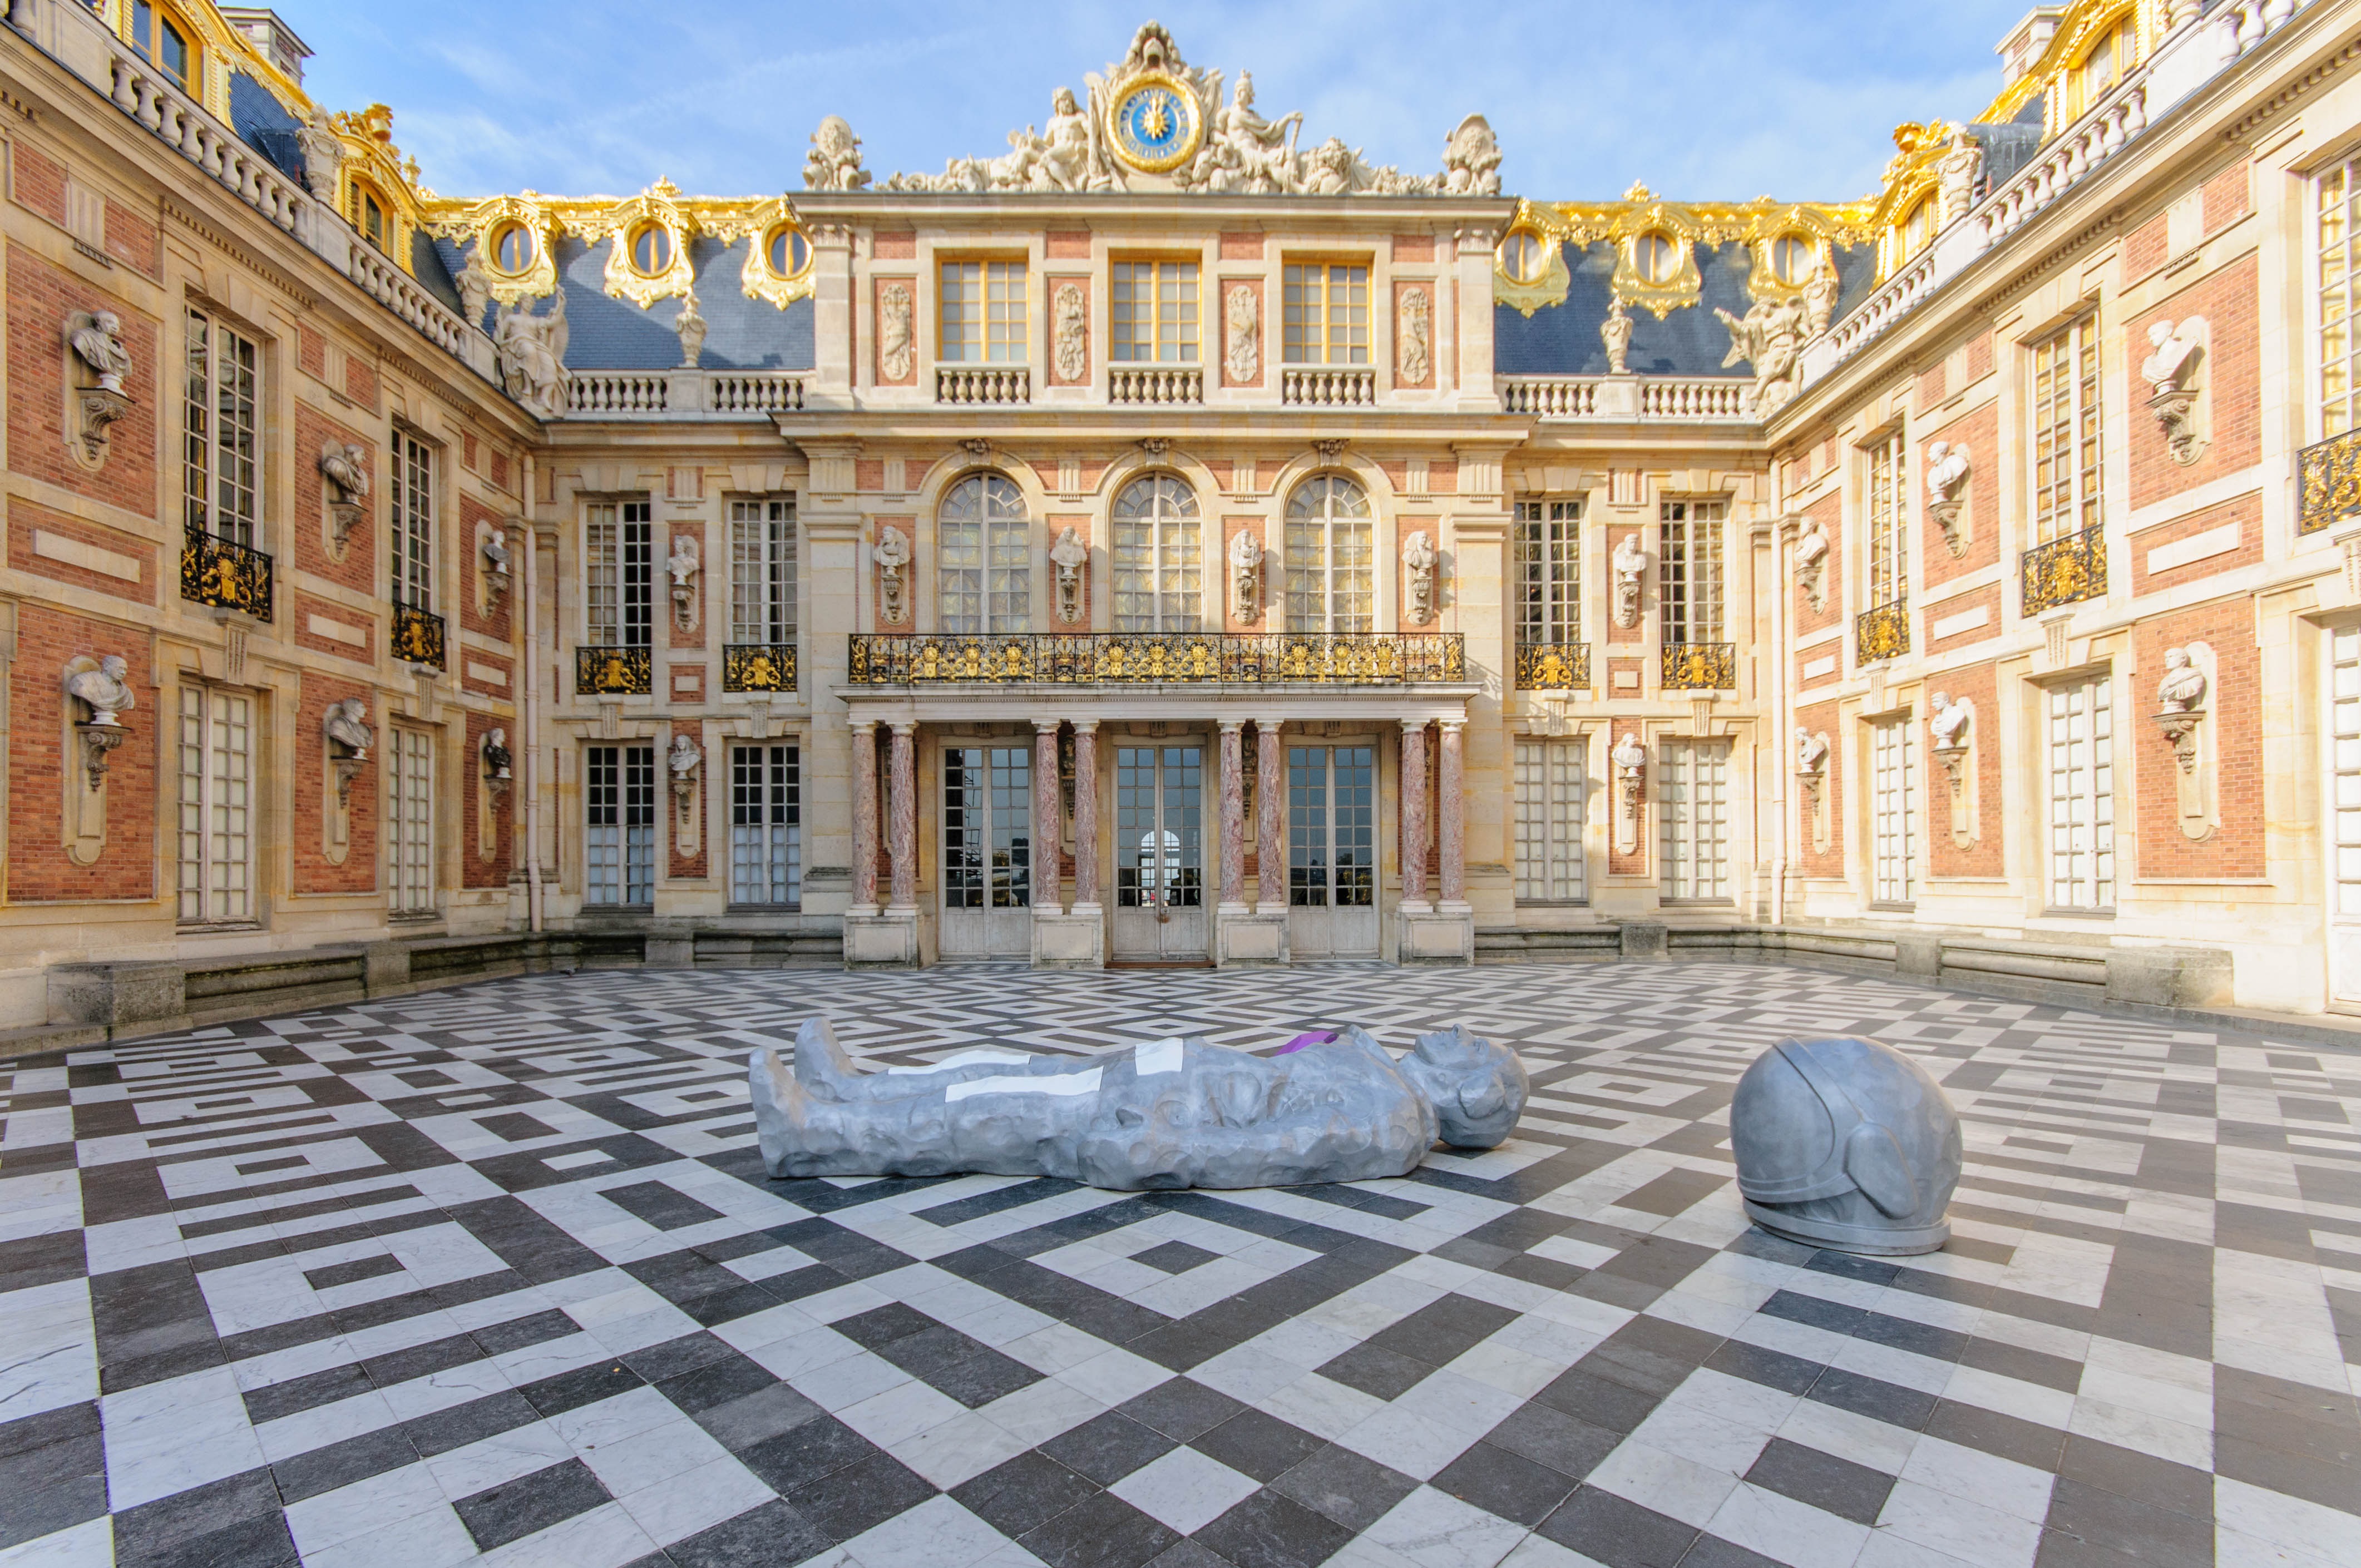
architecture, mansion, building, palace, france, plaza, castle, landmark, facade, courtyard, gold, town square, famous, tourist attraction, estate, versailles, historically, gilded, palatial